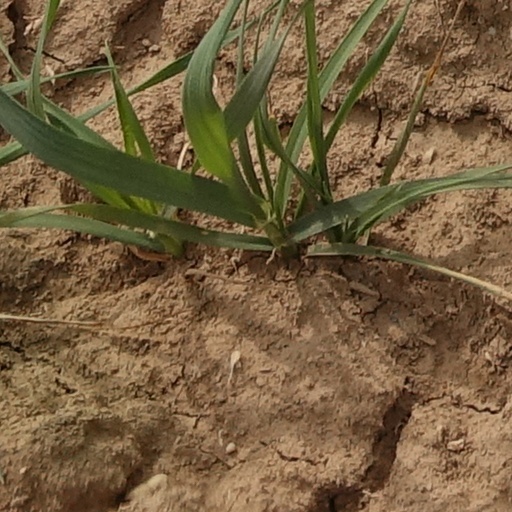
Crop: wheat